M50 Reising

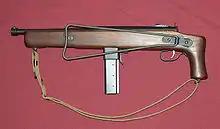
Reising Model 55 with wire stock folded

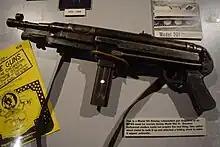
Reising M50 with a stock made to imitate a MP40 for movie productions

There were two differences between the M50 and the M55, those being the elimination of the compensator and the addition of a folding wire buttstock making the M55 lighter and shorter. M55 was originally issued to Marine parachute infantry and armored vehicle crews.